2008 Gërdec explosions

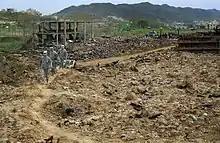
Scene of the accident in April 2008

At approximately 12 p.m. local time on March 15, 2008, at an ex-military ammunition depot in the village of Gërdec in the Vorë Municipality of Albania (14 kilometers from Tirana, the nation's capital), U.S. and Albanian munitions experts were preparing to destroy stockpiles of obsolete ammunition by a series of small, controlled explosions. However, a chain of events led to the entire stockpile detonating simultaneously. Hundreds of houses were demolished within a few kilometres of the depot, and car windows on the Tirana-Durres highway were shattered by the main explosion, which involved more than 400 tonnes of propellant in containers. A large fire caused a series of smaller but powerful explosions that continued until 2 a.m. the following day. The explosions were heard as far away as the Macedonian capital of Skopje, away.